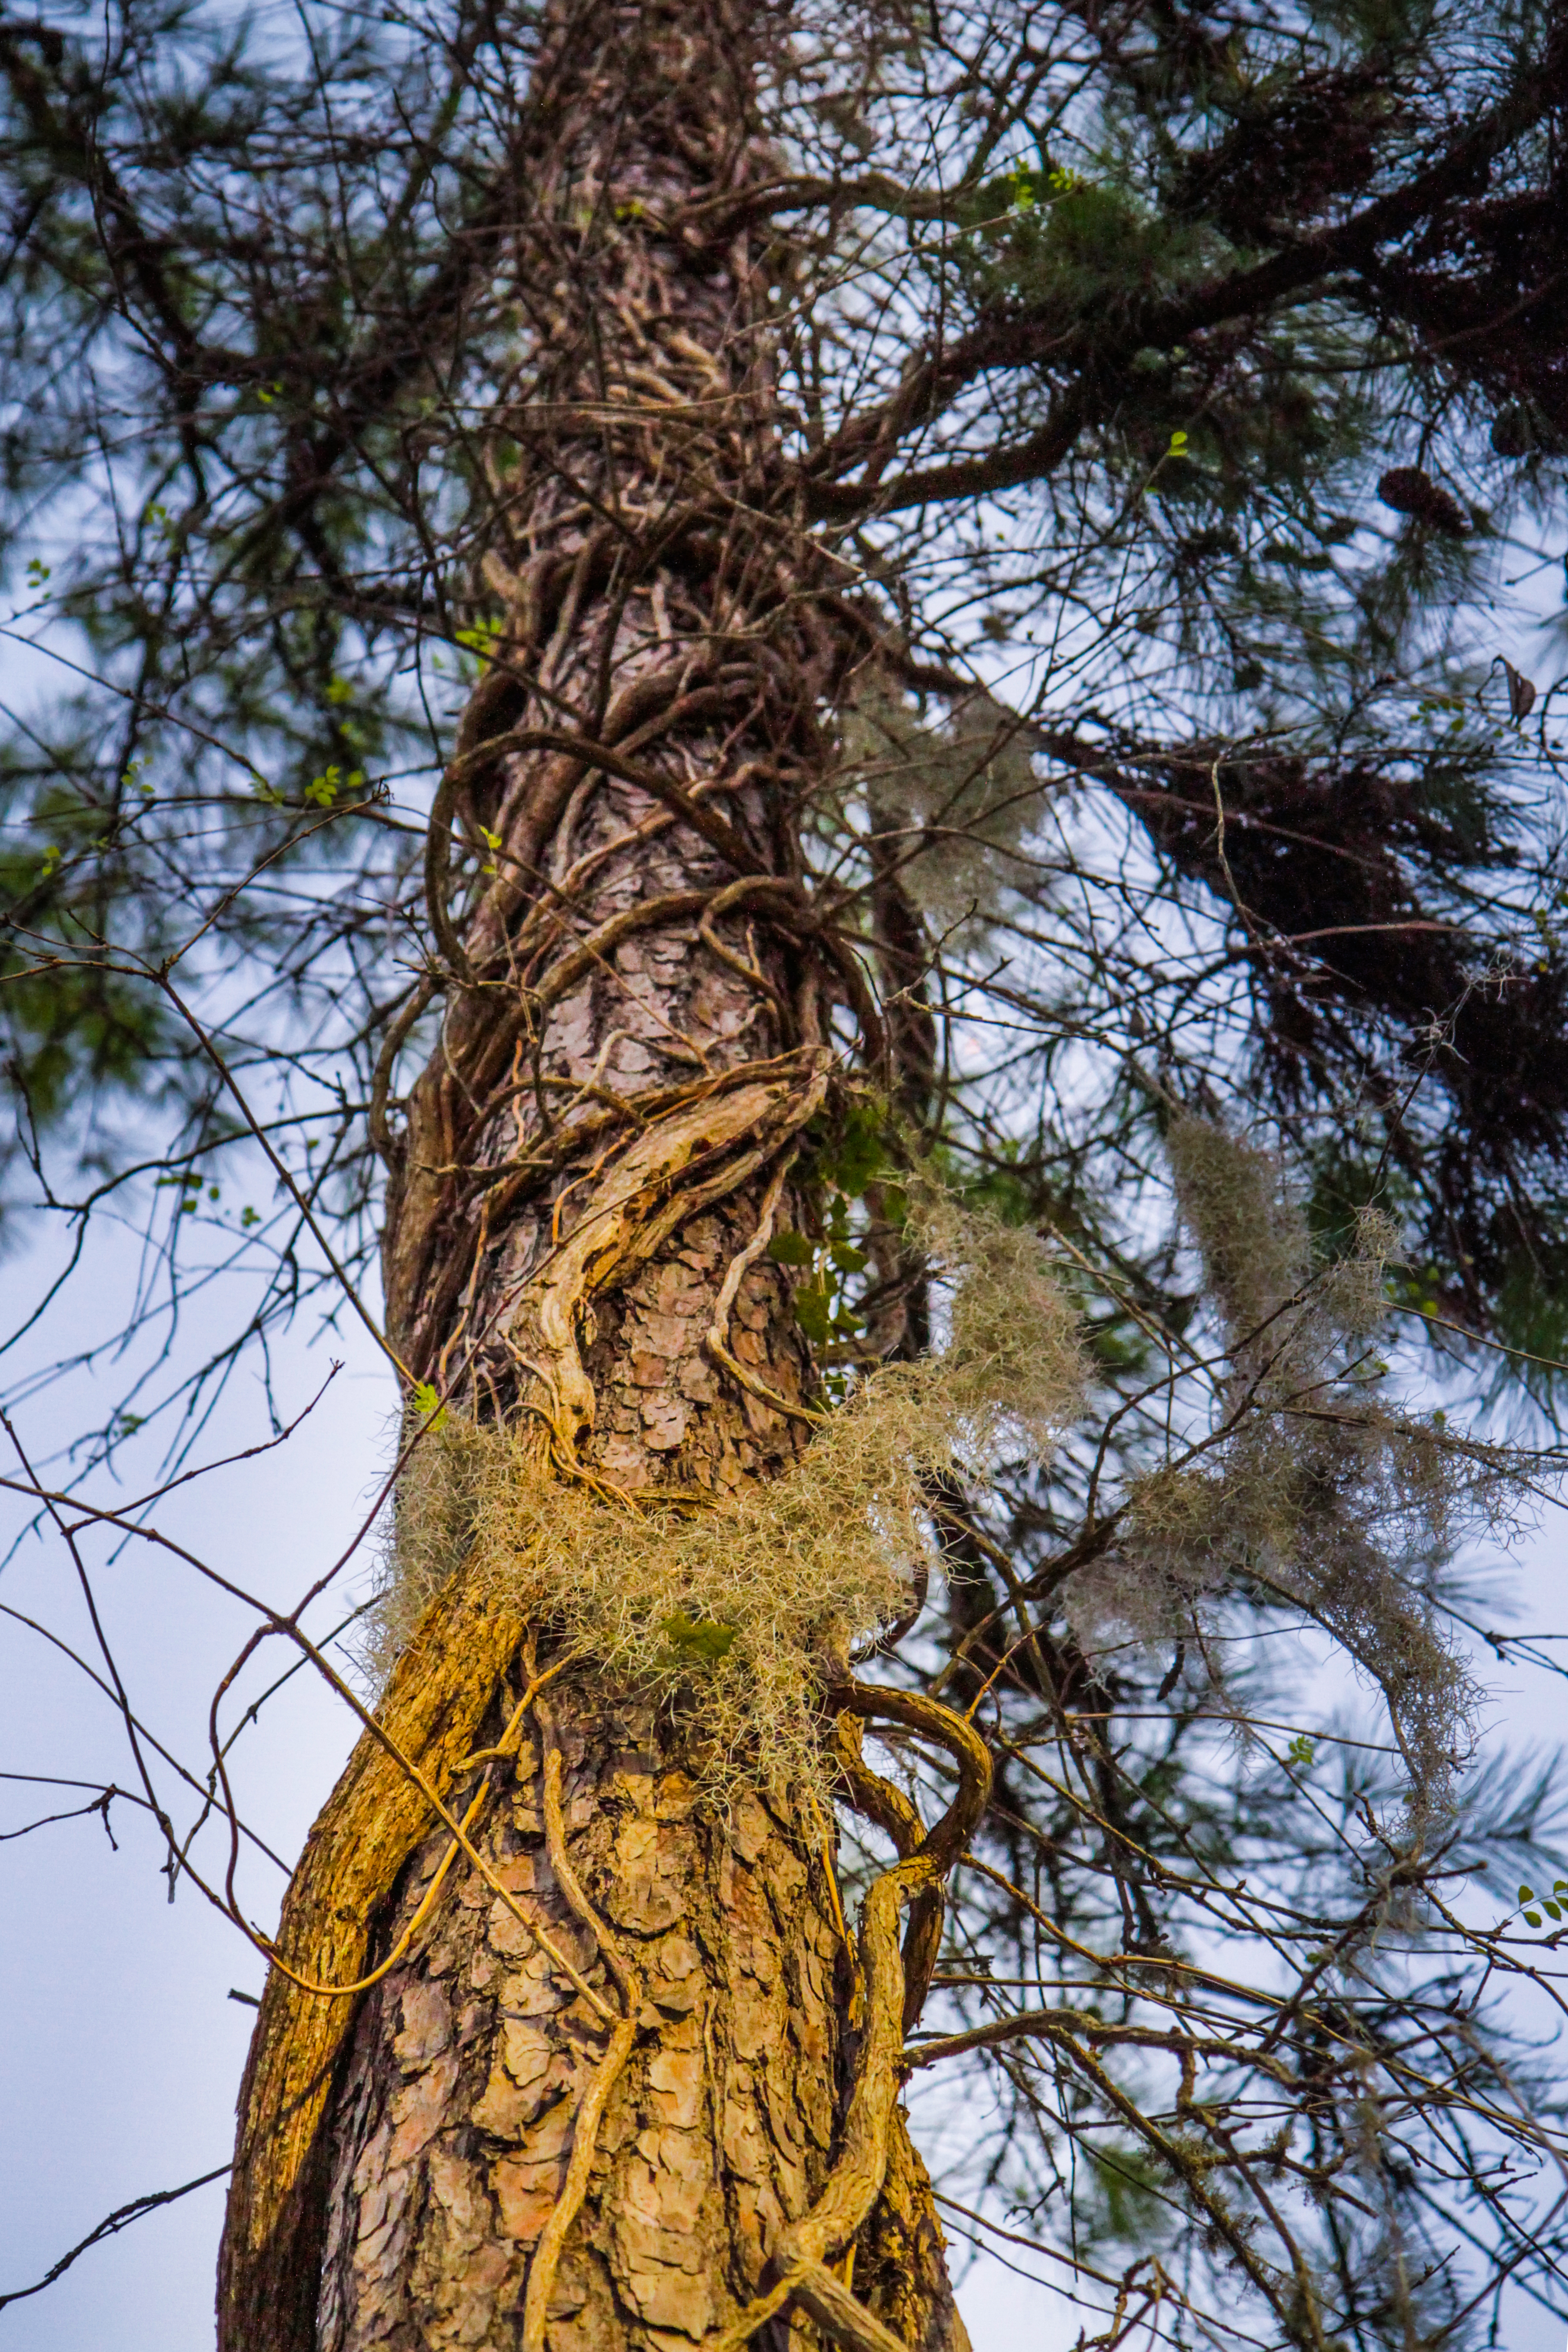
trees, nature, pine, tree, woody plant, branch, trunk, plant, forest, wood, woodland, sky, grove, pine family, larch, old growth forest